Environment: real
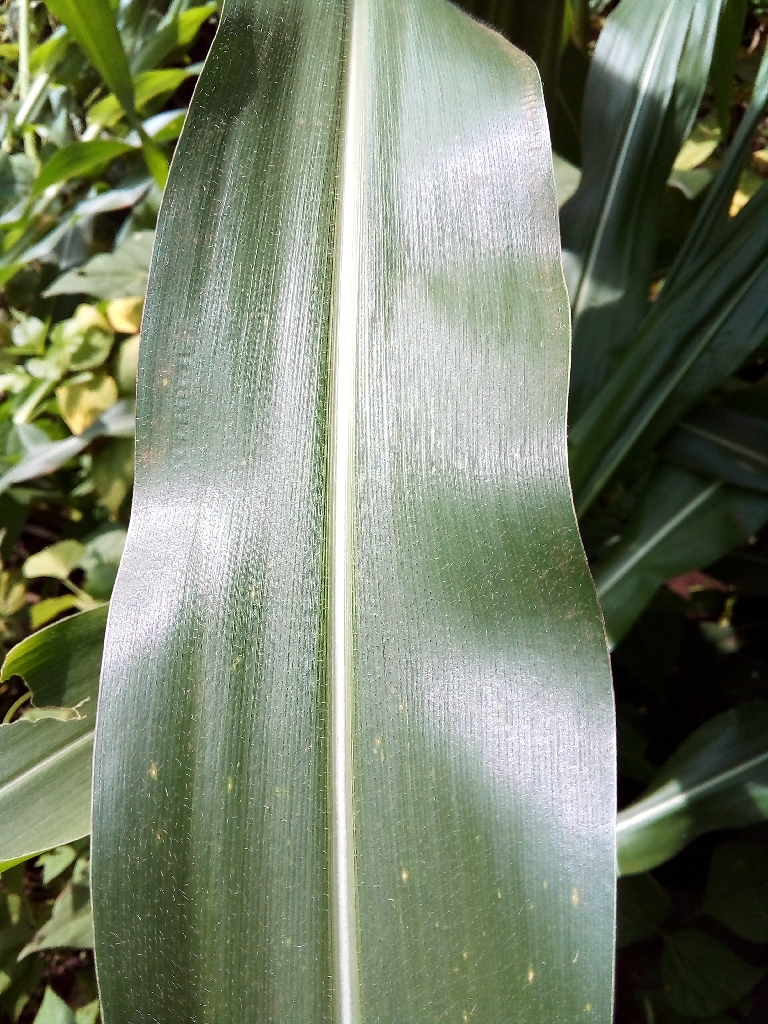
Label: healthy